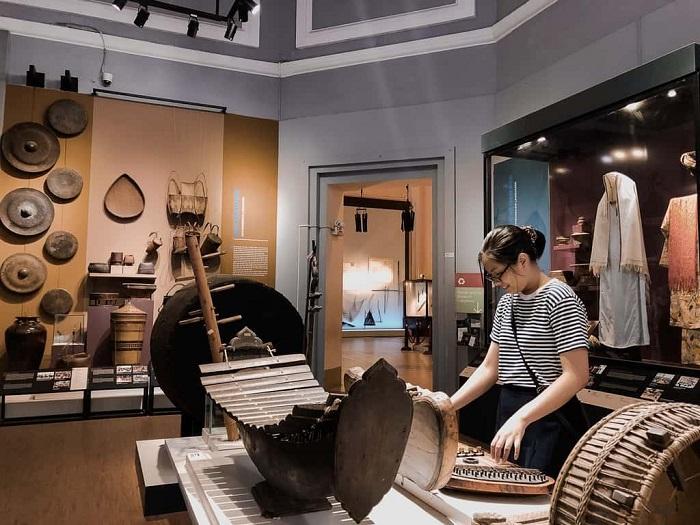
có một vài loại nhạc cụ đang được trưng bày trước mặt người phụ nữ